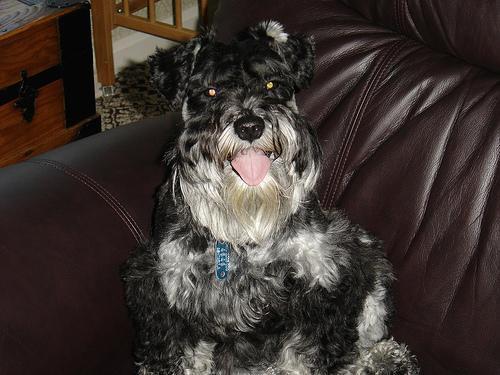
miniature_schnauzer